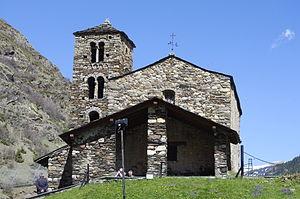
Chapelle Saint Jean (Sant Joan de Caselles à Canillo, Andorre.